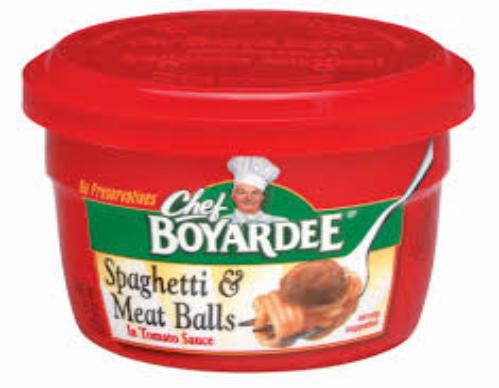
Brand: Chef Boyardee
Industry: Food